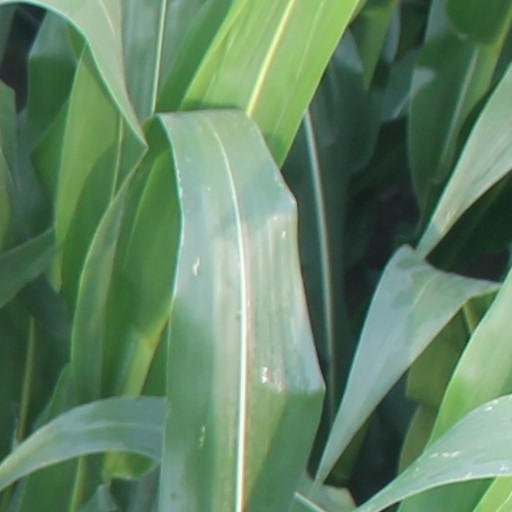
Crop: maize; corn